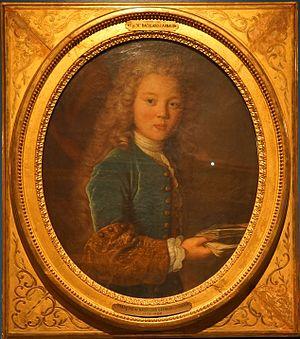
dans la salle de peintures.
François-Thomas-Marie de Baculard d'Arnaud, né le 15 septembre 1718 à Paris, où il est mort le 9 novembre 1805, était un poète, romancier et auteur dramatique français.